Rigi

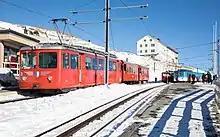
Rigi-Kulm station with trains of Vitznau-Rigi and Arth-Rigi railway

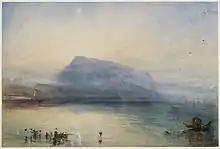
"The Blue Rigi, Sunrise" by J. M. W. Turner (watercolour on paper, 1842)

Mount Rigi offers an area for recreation and sports measuring approximately offering a variety of well-maintained walking trails or mountain hikes where visitors can have a panoramic view of from various marked points. There are also numerous public grilling stations located near the hiking trails.